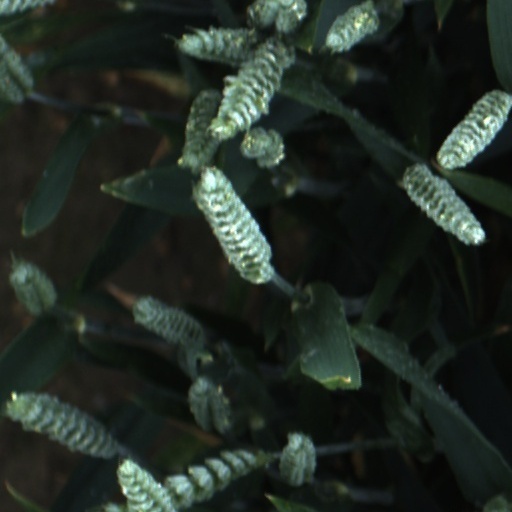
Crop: wheat